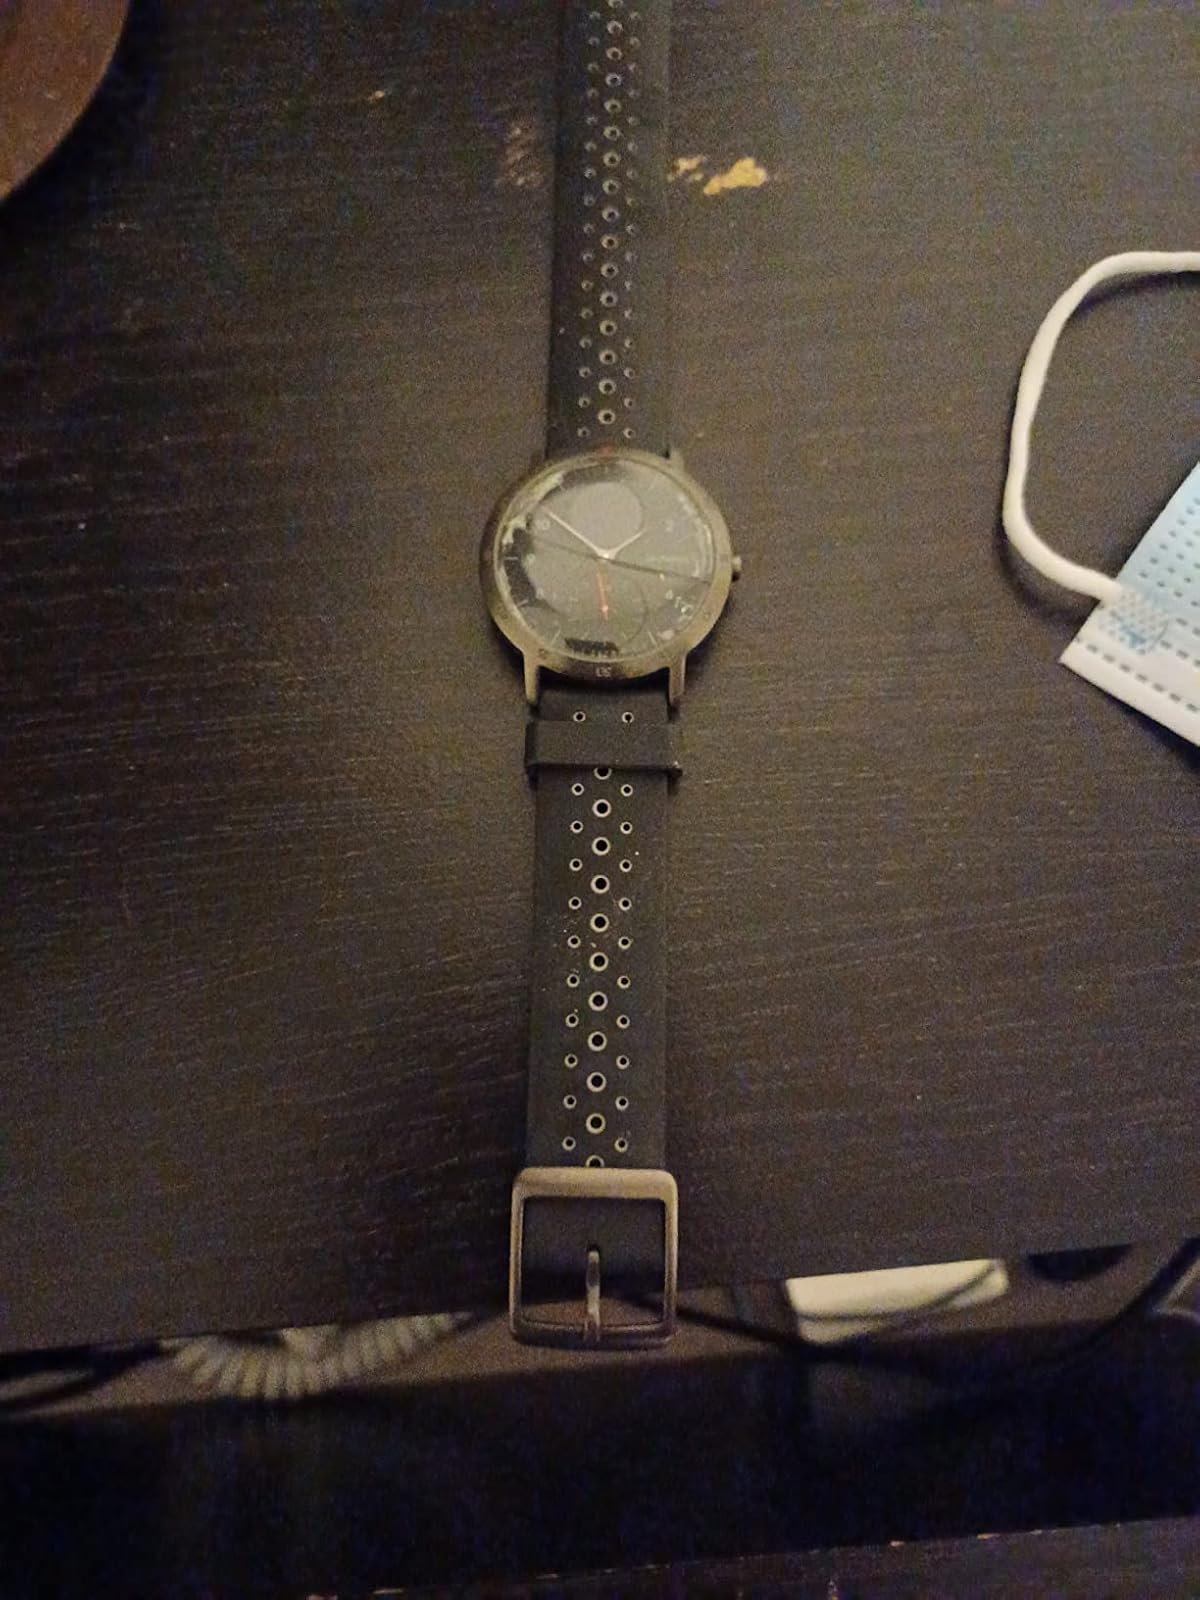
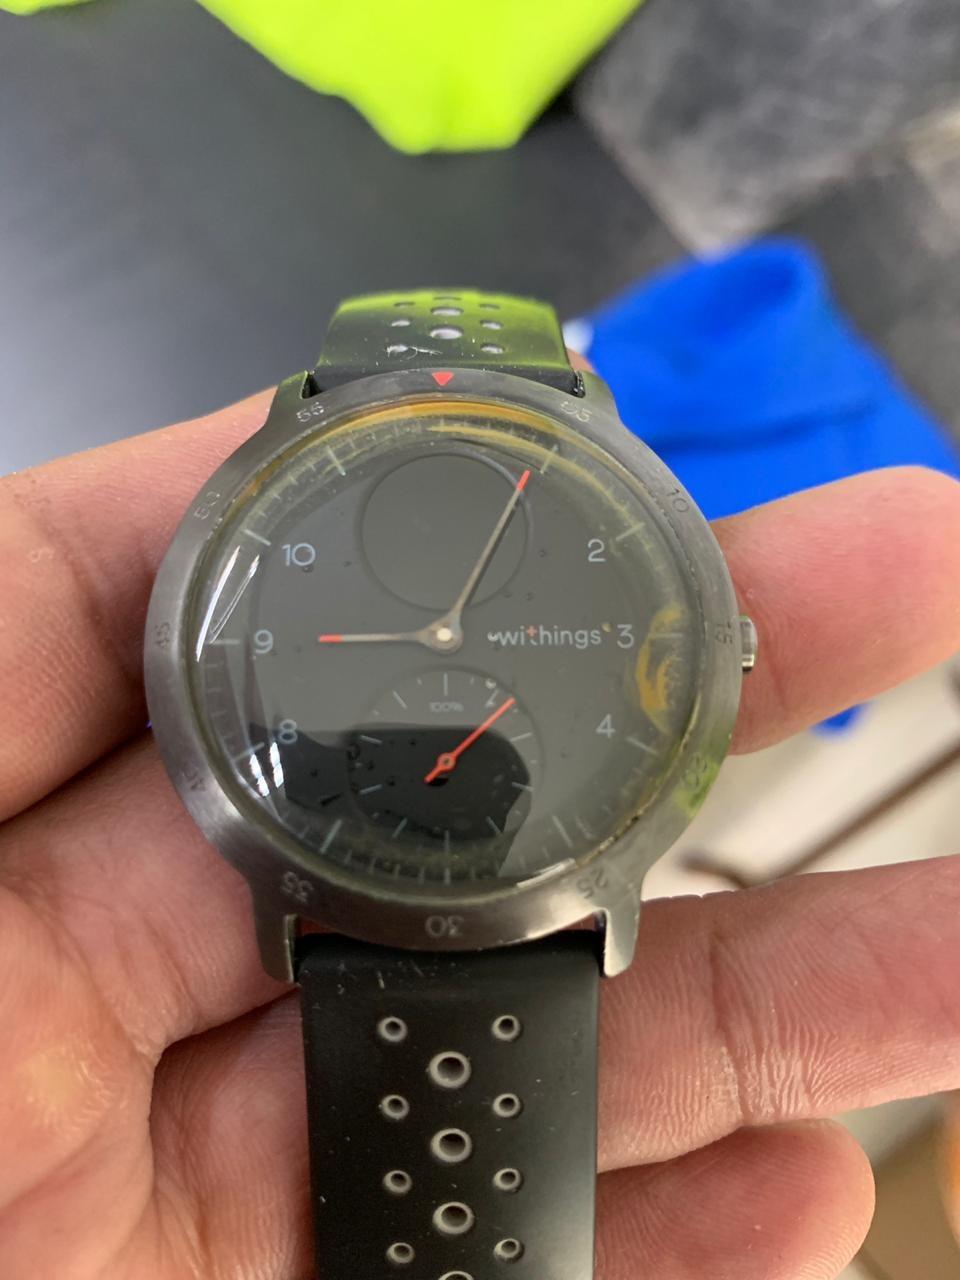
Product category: smartwatch
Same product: yes